Archaeological Site of Colaride

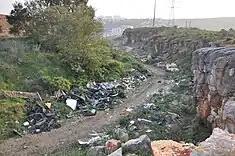
The deplorable state of the Roman quarry of Colaride, near the city of Agualva-Cacém, in Sintra

The "Archaeological Site of Colaride" occupies a considerable area along a platform located on a spur overlooking the "Ribeira de Ossos". It is located west of the geodesic marker of Monte Abraão, and circled to the northeast by the Colaride grotto and southwest by old mill of Rocanes.